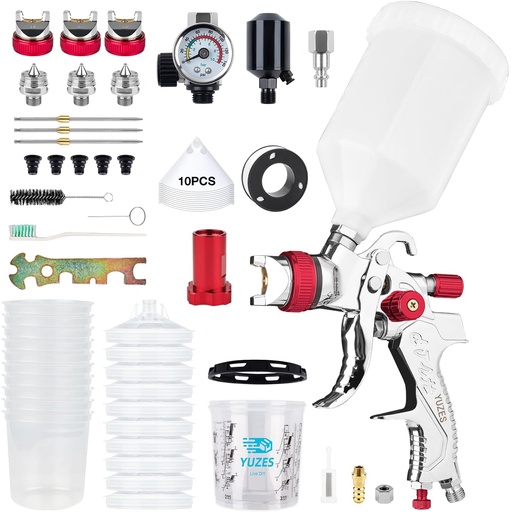
YUZES HVLP Spray Gun Plus Kit with 20 Oz Disposable Paint Cups, Easy to Use, 1.4/1.7/2.0mm Nozzles Air Spray Gun for Painting Cars & Furniture DIY Painting, Paint Spray Gun for Primer, Clear/Top Coat
Brand: YUZES
Category: Hardware > Tools > Paint Tools > Paint Sprayers > HVLP Sprayers